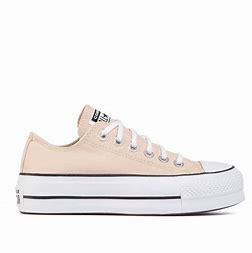
Brand: Converse
Model: Chuck Taylor All Canvas